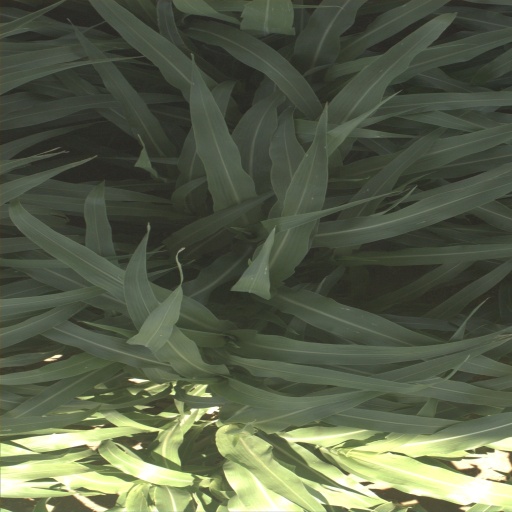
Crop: sorghum